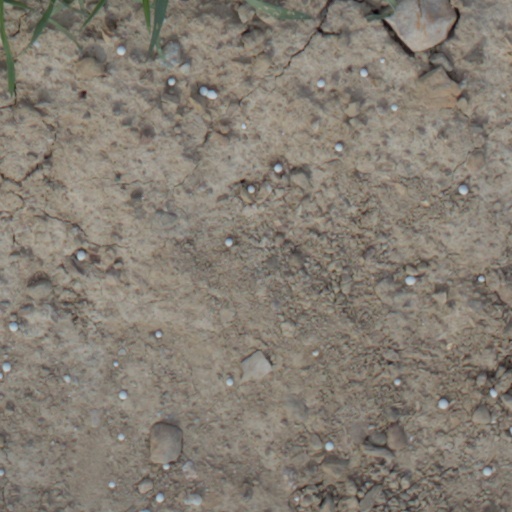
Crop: wheat